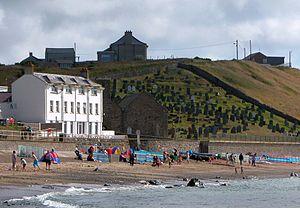
Aberdaron est un village de la presqu’île de Llŷn, dans la région de Gwynedd au pays de Galles.